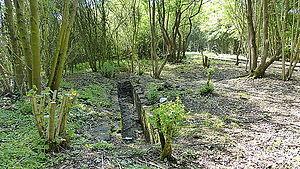
Ancienne fosse de visite de l'EFC en gare de Crèvecoeur, découverte par les bénévoles du MTVS lors du défrichement de la zone
La ligne Estrées-Saint-Denis - Froissy - Crèvecœur-le-Grand est une ancienne ligne de chemin de fer secondaire à voie métrique de 55 km de longueur, située dans l'Oise.
La gare de Crèvecœur-le-Grand est une gare ferroviaire française, fermée au service public, mais qui devient en 2016 l'origine d'un train touristique, située sur la commune de Crèvecœur-le-Grand.
Le Train à vapeur du Beauvaisis est un chemin de fer touristique à voie métrique créé par le Musée des tramways à vapeur et des chemins de fer secondaires français, sur une partie de l'ancienne ligne de Saint-Omer-en-Chaussée à Vers.